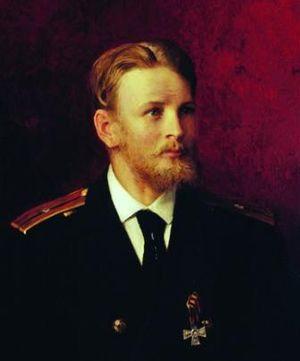
La famille Stroganov ou Strogonov ou Stroganoff, était une famille de commerçants, d'industriels, de propriétaires fonciers, et d'hommes d'État russes du XVIᵉ au XXᵉ siècle qui ont été anoblis.
Le comte Sergueï Alexandrovitch Stroganov, né le 9 janvier 1852 à Saint-Pétersbourg, décédé le 18 avril 1923 à Èze près de Nice. Il fut le dernier représentant de la famille Stroganov. Capitaine 1ᵉʳ rang en retraite, maréchal de la noblesse de Porkhov.